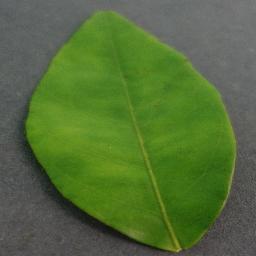
Label: Orange___Haunglongbing_(Citrus_greening)